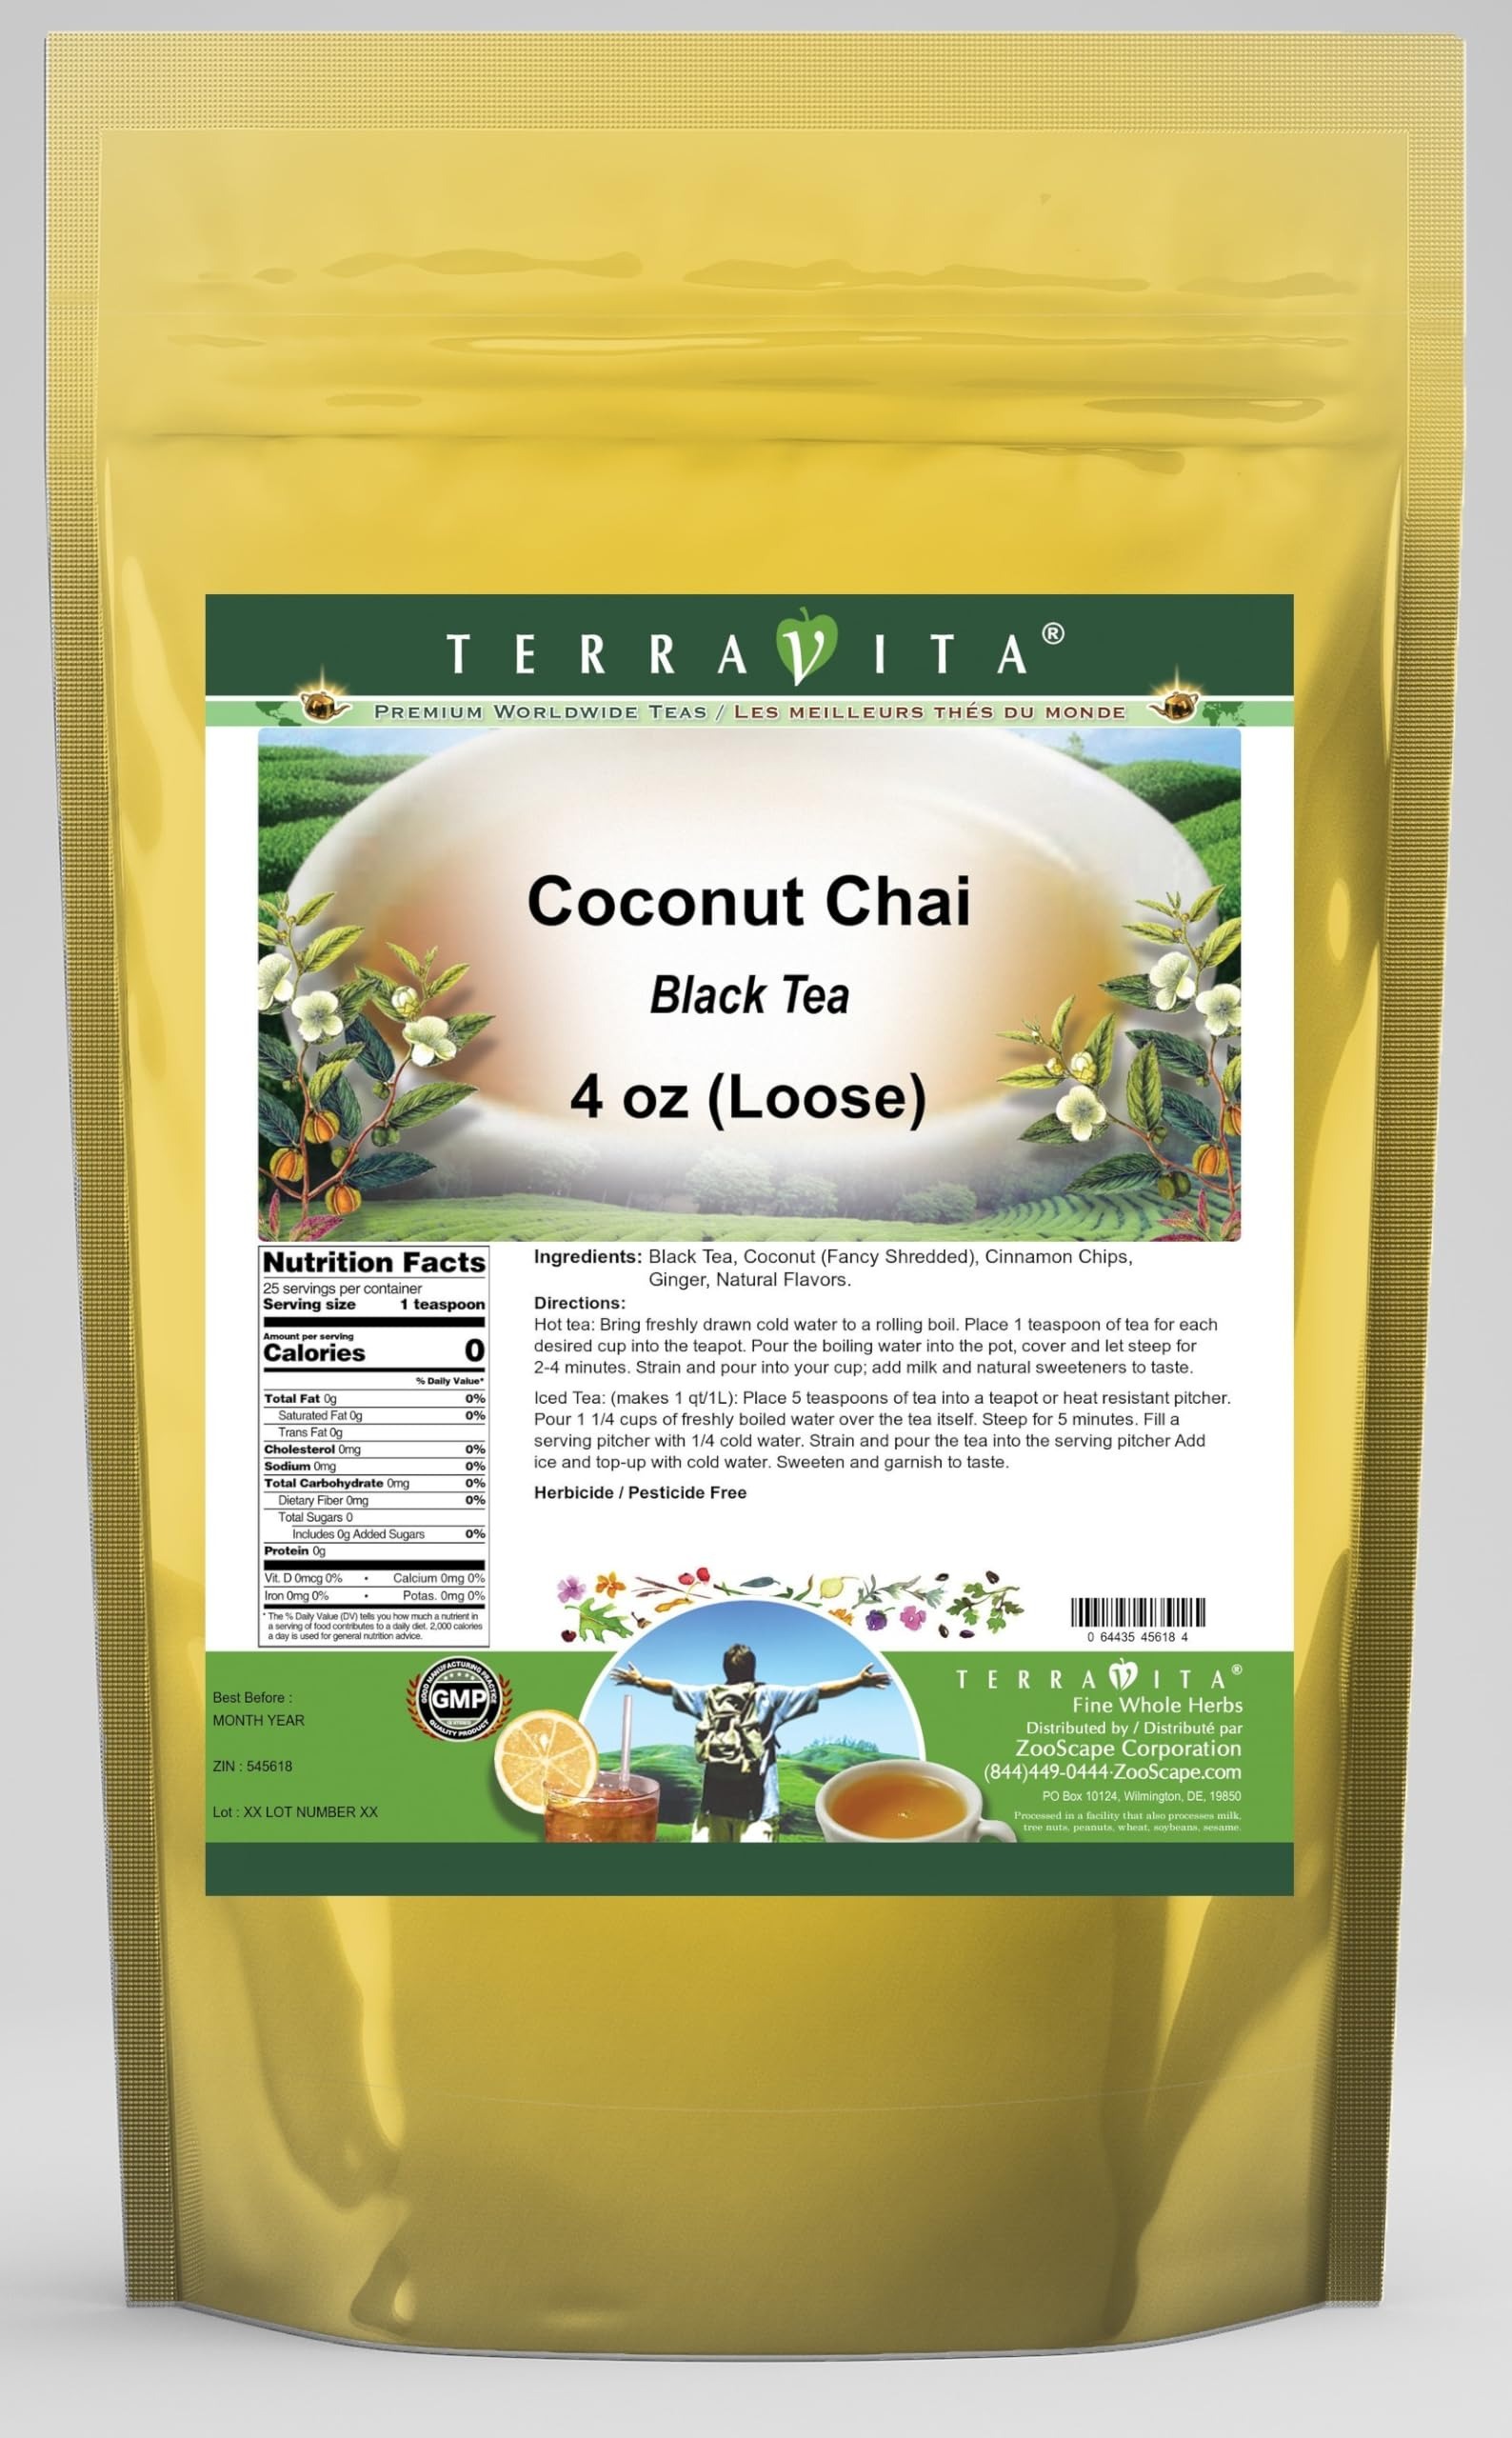
Item Name: Coconut Chai Black Tea (Loose) (4 oz, ZIN: 545618) - 3 Pack
Bullet Point 1: Our Coconut Chai Black Tea is a tasty flavored Black tea with Coconut, Cinnamon Chips and Ginger that has a refreshing taste that will impress you! The unique Coconut Chai taste is delicious! - Ingredients: Black tea, Coconut, Cinnamon Chips, Ginger and Natural Coconut Chai Flavor.
Bullet Point 2: No fillers.
Bullet Point 3: Manufacturer: TerraVita
Bullet Point 4: Size: 4 oz
Bullet Point 5: Loose Leaf Black Tea - Packed in a convenient upright pouch!
Product Description: Our Coconut Chai Black Tea is a tasty flavored Black tea with Coconut, Cinnamon Chips and Ginger that has a refreshing taste that will impress you! The unique Coconut Chai taste is delicious! - Ingredients: Black tea, Coconut, Cinnamon Chips, Ginger and Natural Coconut Chai Flavor. - Hot tea brewing method: Bring freshly drawn cold water to a rolling boil. Place 1 teaspoon of tea for each desired cup into the teapot. Pour the boiling water into the pot, cover and let steep for 2-4 minutes. Strain and pour into your cup; add milk and natural sweeteners to taste. - Iced tea brewing method: (to make 1 liter/quart): Place 5 teaspoons of tea into a teapot or heat resistant pitcher. Pour 1 1/4 cups of freshly boiled water over the tea itself. Steep for 5 minutes. Fill a serving pitcher with 1/4 cold water. Strain and pour the tea into the serving pitcher Add ice and top-up with cold water. Sweeten and garnish to taste. - TerraVita is an exclusive line of premium-quality, natural source products that use only the finest, purest and most potent ingredients found around the world. TerraVita is hallmarked by the highest possible standards of purity, potency, stability and freshness. All of our products are prepared with the highest elements of quality control, from raw materials through the entire manufacturing process, up to and including the moment that the bottles or bags are sealed for freshness and shipped out to you. Our highest possible standards are certified by independent laboratories and backed by our personal guarantee. - TerraVita exists to meet and ensure your family's health and wellness without the harmful effects of chemicals and health products. We strive to make all of our products affordable and reliable and are constantly searching the market to maintain our
Value: 12.0
Unit: Ounce

Price: 42.74